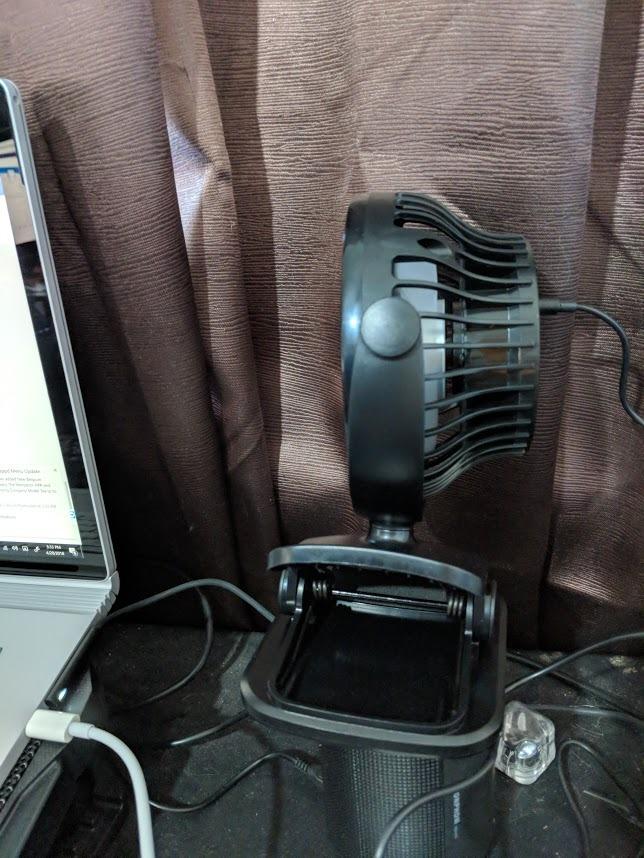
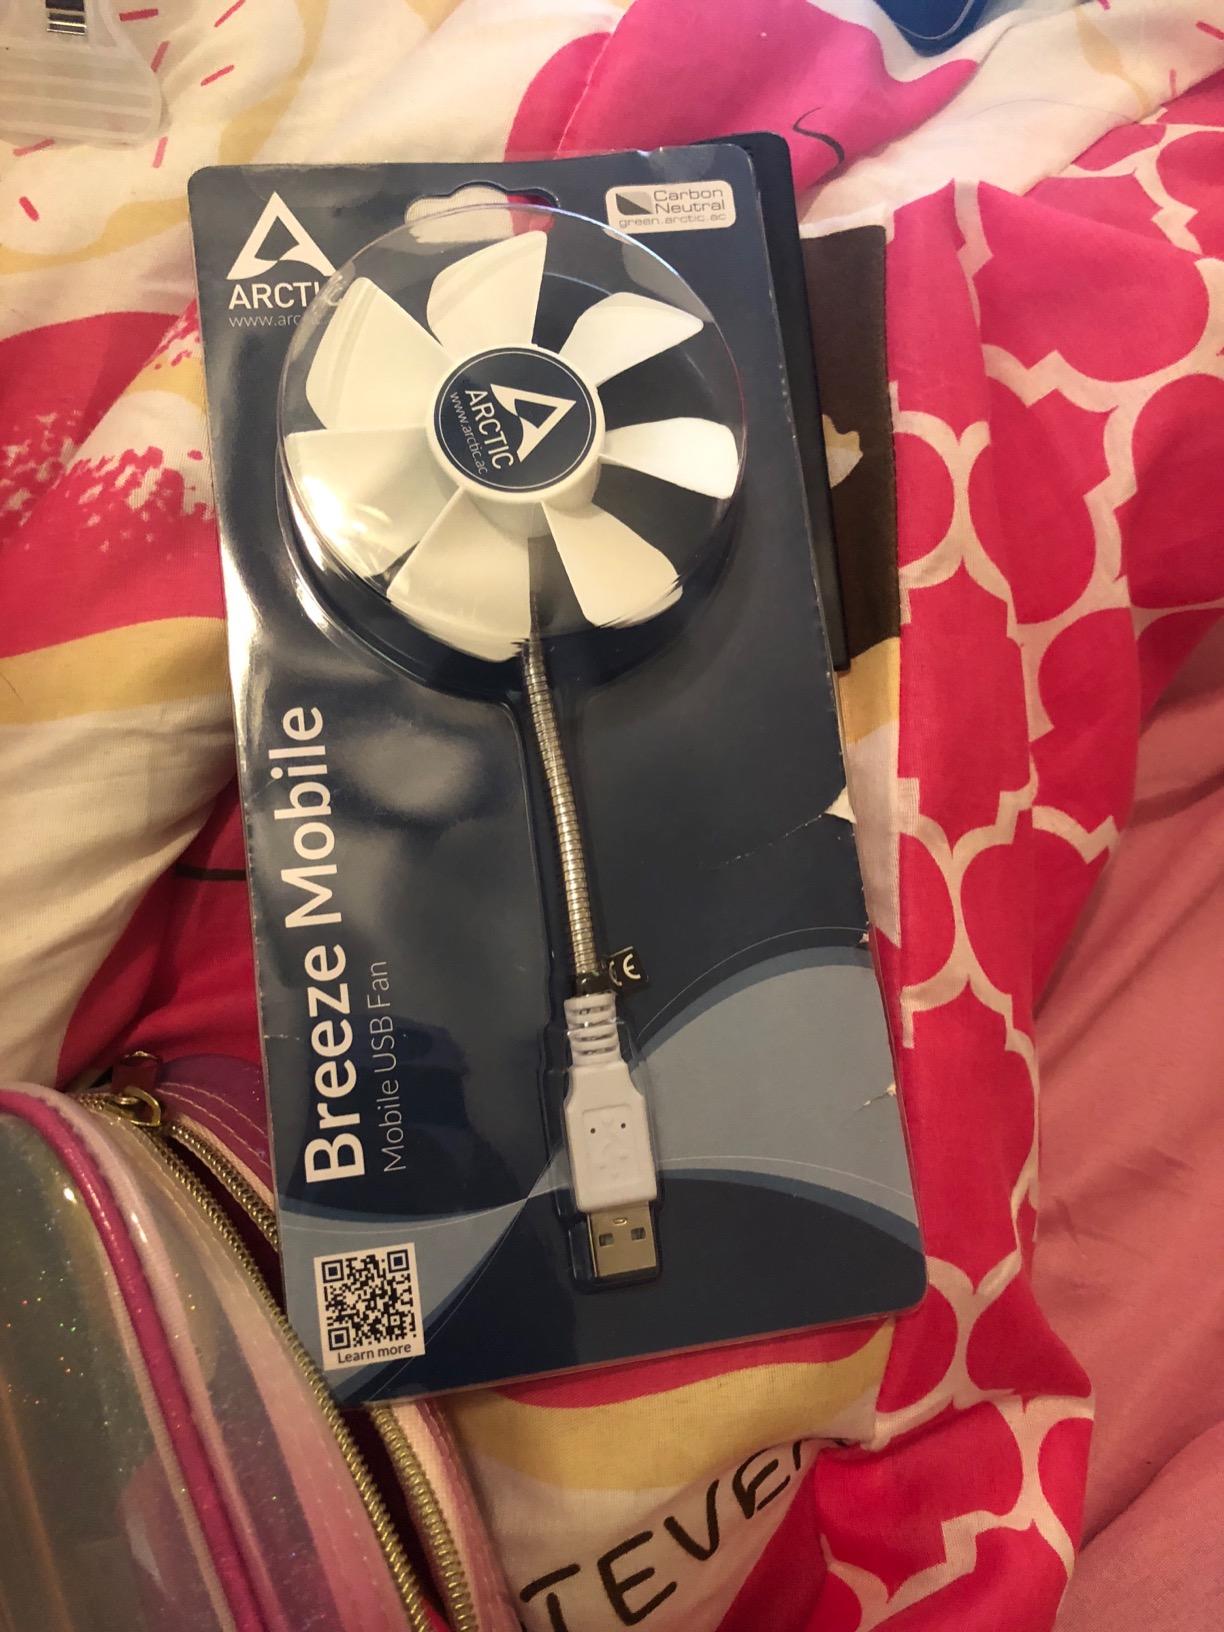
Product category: fan
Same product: no